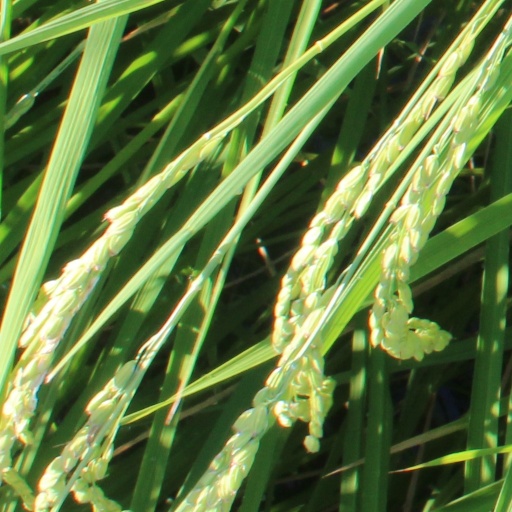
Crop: rice